Ralph Richardson

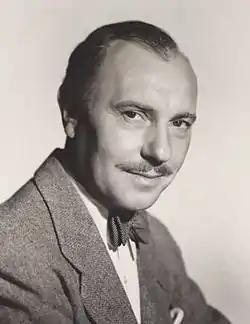
Richardson in 1949

Sir Ralph David Richardson (19 December 1902 – 10 October 1983) was an English actor who, with John Gielgud and Laurence Olivier, was one of the trinity of male actors who dominated the British stage for much of the 20th century. He worked in films throughout most of his career, and played more than sixty cinema roles. From an artistic but not theatrical background, Richardson had no thought of a stage career until a production of "Hamlet" in Brighton inspired him to become an actor. He learned his craft in the 1920s with a touring company and later the Birmingham Repertory Theatre. In 1931 he joined the Old Vic, playing mostly Shakespearean roles. He led the company the following season, succeeding Gielgud, who had taught him much about stage technique. After he left the company, a series of leading roles took him to stardom in the West End and on Broadway.